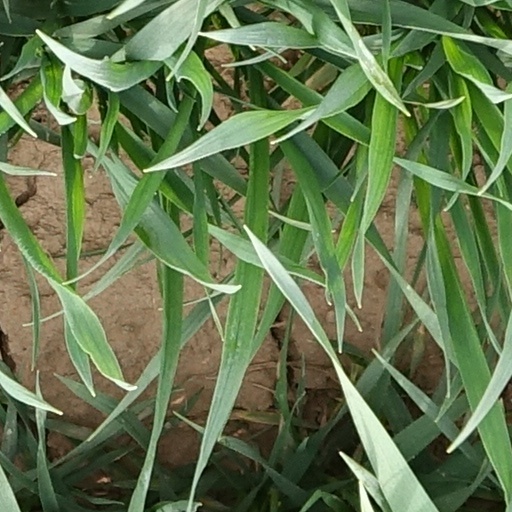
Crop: wheat